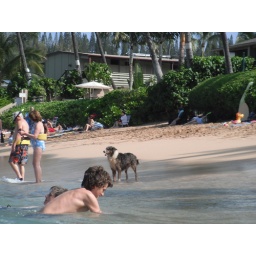
This dog was having altogether way too much fun playing in the water with his people.